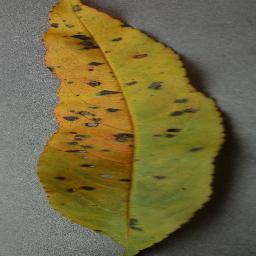
Label: Peach___Bacterial_spot